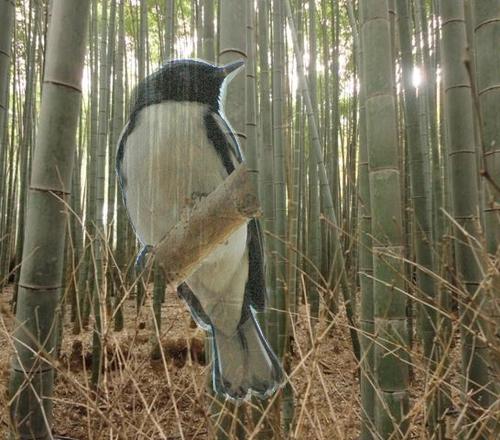
Bird species: Black_throated_Blue_Warbler
Bird type: landbird
Background: land